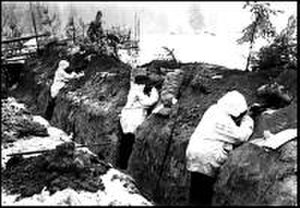
Mannerheimlinjen / Eksterne henvisninger
Finske soldater i Mannerheimlinjens skyttegrave
Mannerheimlinjen var en defensiv fæstningslinje på Det Karelske Næs, som Finland anlagde som en forsvarslinje mod Sovjetunionen. Linjen fik navn efter Carl Gustaf Mannerheim, som var den finske øverstkommanderende under 2. verdenskrig. Nogle af Vinterkrigens hårdeste kampe blev udkæmpet langs denne linje.